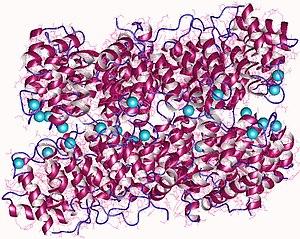
Les annexines sont une famille de protéines intervenant dans l'inflammation et l'apoptose.